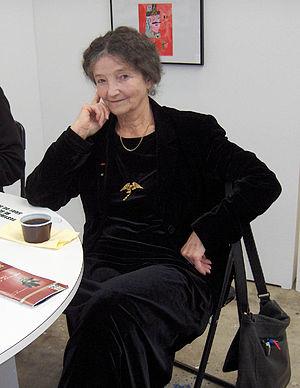
Marie Rouanet, née le 26 mai 1936, à Béziers d'un père mécanicien, et d'une mère femme au foyer, est une écrivaine française, auteur compositeur et chanteuse en occitan, chroniqueuse et réalisatrice de films documentaires sur les phénomènes religieux.